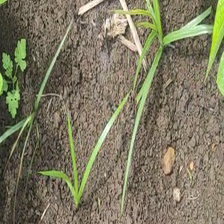
Weed species: Lavhala_(Cyperus_Rotundus)